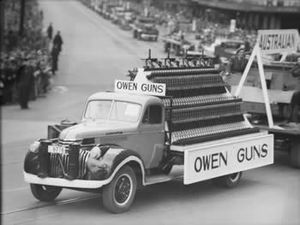
Owen maskingevær / Historie
Juleoptog i Sydney, 1942
Owen maskingeværet, som officielt havde betegnelsen Owen Machine Carbine, var en australsk maskinpistol, som blev konstrueret af Evelyn Owen i 1939. Owen maskinpistolen var den eneste rent australsk-konstruerede og anvendte maskinpistol under 2. Verdenskrig og blev anvendt af den australske hær fra 1943 indtil midten af 1960'erne.